Ameland

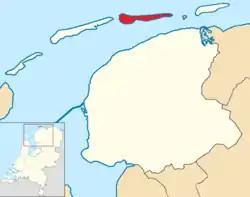
Maritime Museum

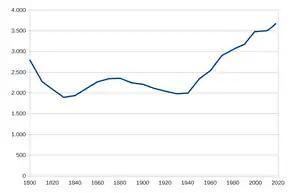
Historical population 1800–2023

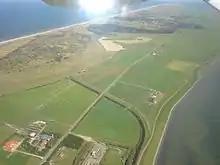
Aerial photograph of Ameland

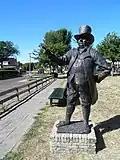
Statue of Hidde Dirks Kat

Ameland is a municipality and one of the West Frisian Islands off the north coast of the Netherlands. It consists mostly of sand dunes and is the third major island of the West Frisians. It neighbours islands Terschelling to the west and Schiermonnikoog to the east. This includes the small Engelsmanplaat and Rif sandbanks to the east.